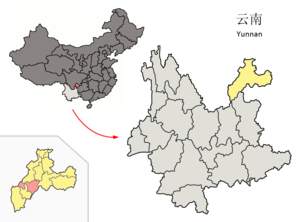
Le district de Zhaoyang est une subdivision administrative de la province du Yunnan en Chine. Il est placé sous la juridiction administrative de la ville-préfecture de Zhaotong.